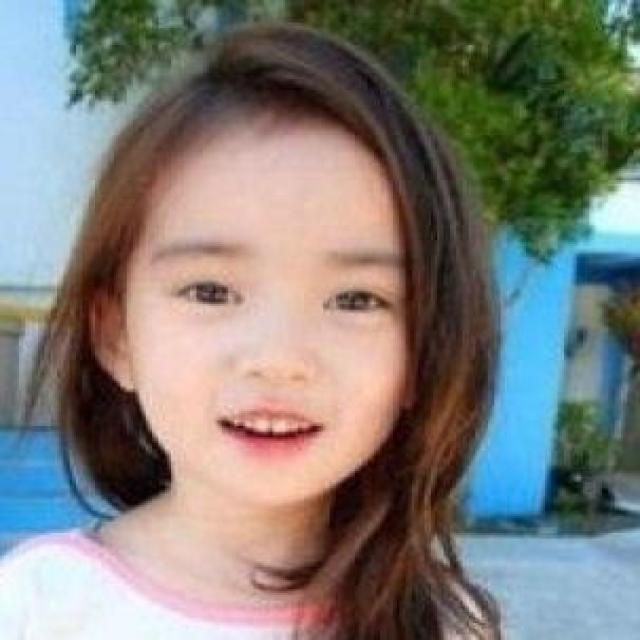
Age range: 0-12